Sadio Mané

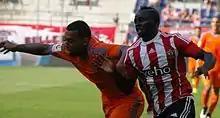
Mané (right) playing for Southampton in 2015

Mané began the 2015–16 season by registering two assists in the UEFA Europa League third qualifying round first leg match with Vitesse Arnhem at home and scoring in the return leg, as Southampton eased through to the next round 5–0 on aggregate. On 2 December, he took 39 seconds to open the scoring against Liverpool in the quarter-finals of the League Cup, but the Saints eventually lost 6–1 at home.